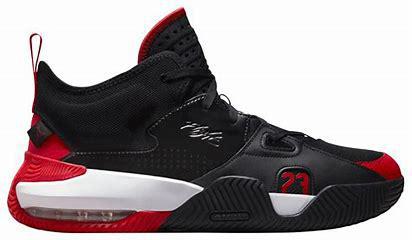
Brand: Jordan
Model: Stay Loyal 2